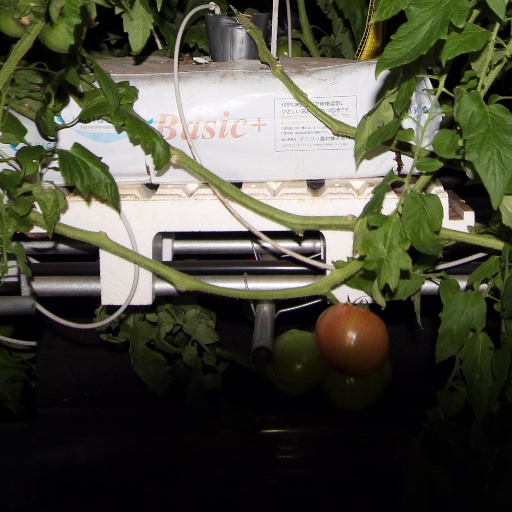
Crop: tomato